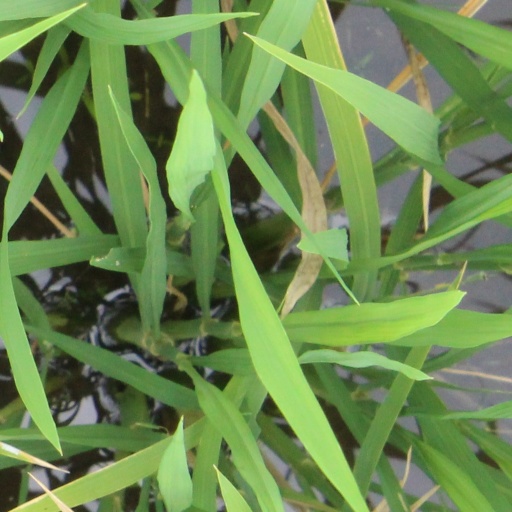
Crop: rice